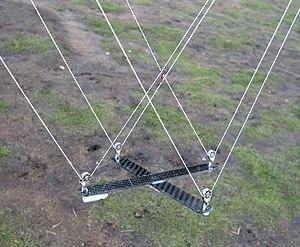
Un picavet est un assemblage auto-stabilisé supportant un appareil photo pouvant être suspendu à un ballon ou à un cerf-volant. Ce système est une alternative à la suspension pendulaire, et présente l'intérêt d'amortir davantage les oscillations. À ce titre, il est couramment utilisé en photo cervolisme.
Le photo cervolisme ou photographie aérienne par cerf-volant est parfois appelé kapisme ou KAP de l'expression anglaise Kite Aerial Photograph. La méthode consiste à suspendre un appareil photo à un cerf-volant. Les dispositifs sont divers et donnent des résultats variés. L'intérêt de cette méthode réside dans l'amplitude possible : depuis 2 à 3 mètres jusqu'à 1 km d'altitude, et dans la possibilité d'approcher un sujet bien plus près qu'il ne serait autorisé avec un avion ou un hélicoptère.